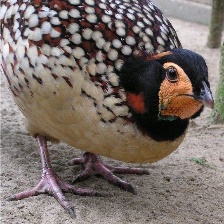
Species: CABOTS TRAGOPAN
Scientific name: TRAGOPAN CABOTI